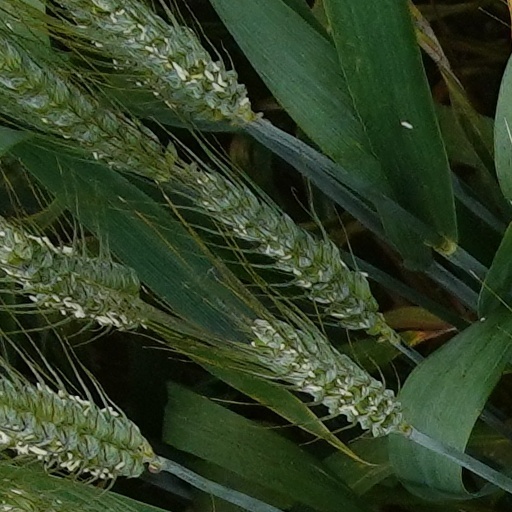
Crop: wheat